Nachi Station

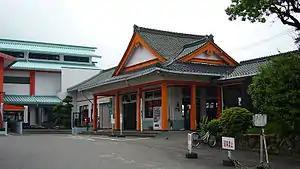
Nachi Station, August 2005

is a passenger railway station in located in the town of Nachikatsuura, Higashimuro District, Wakayama Prefecture, Japan, operated by West Japan Railway Company (JR West).